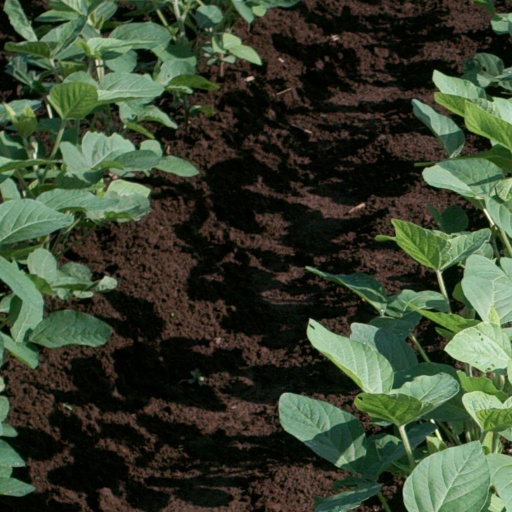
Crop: soybean